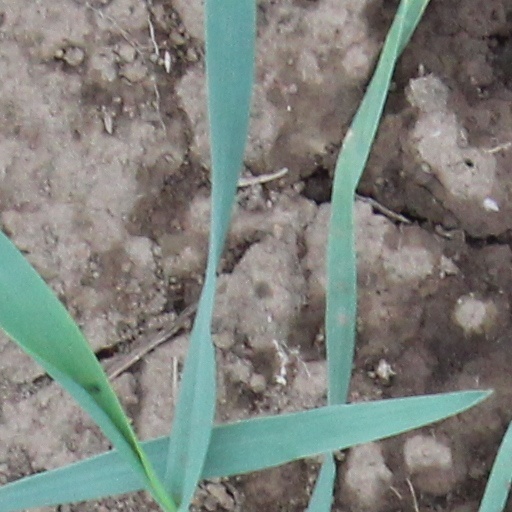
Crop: wheat